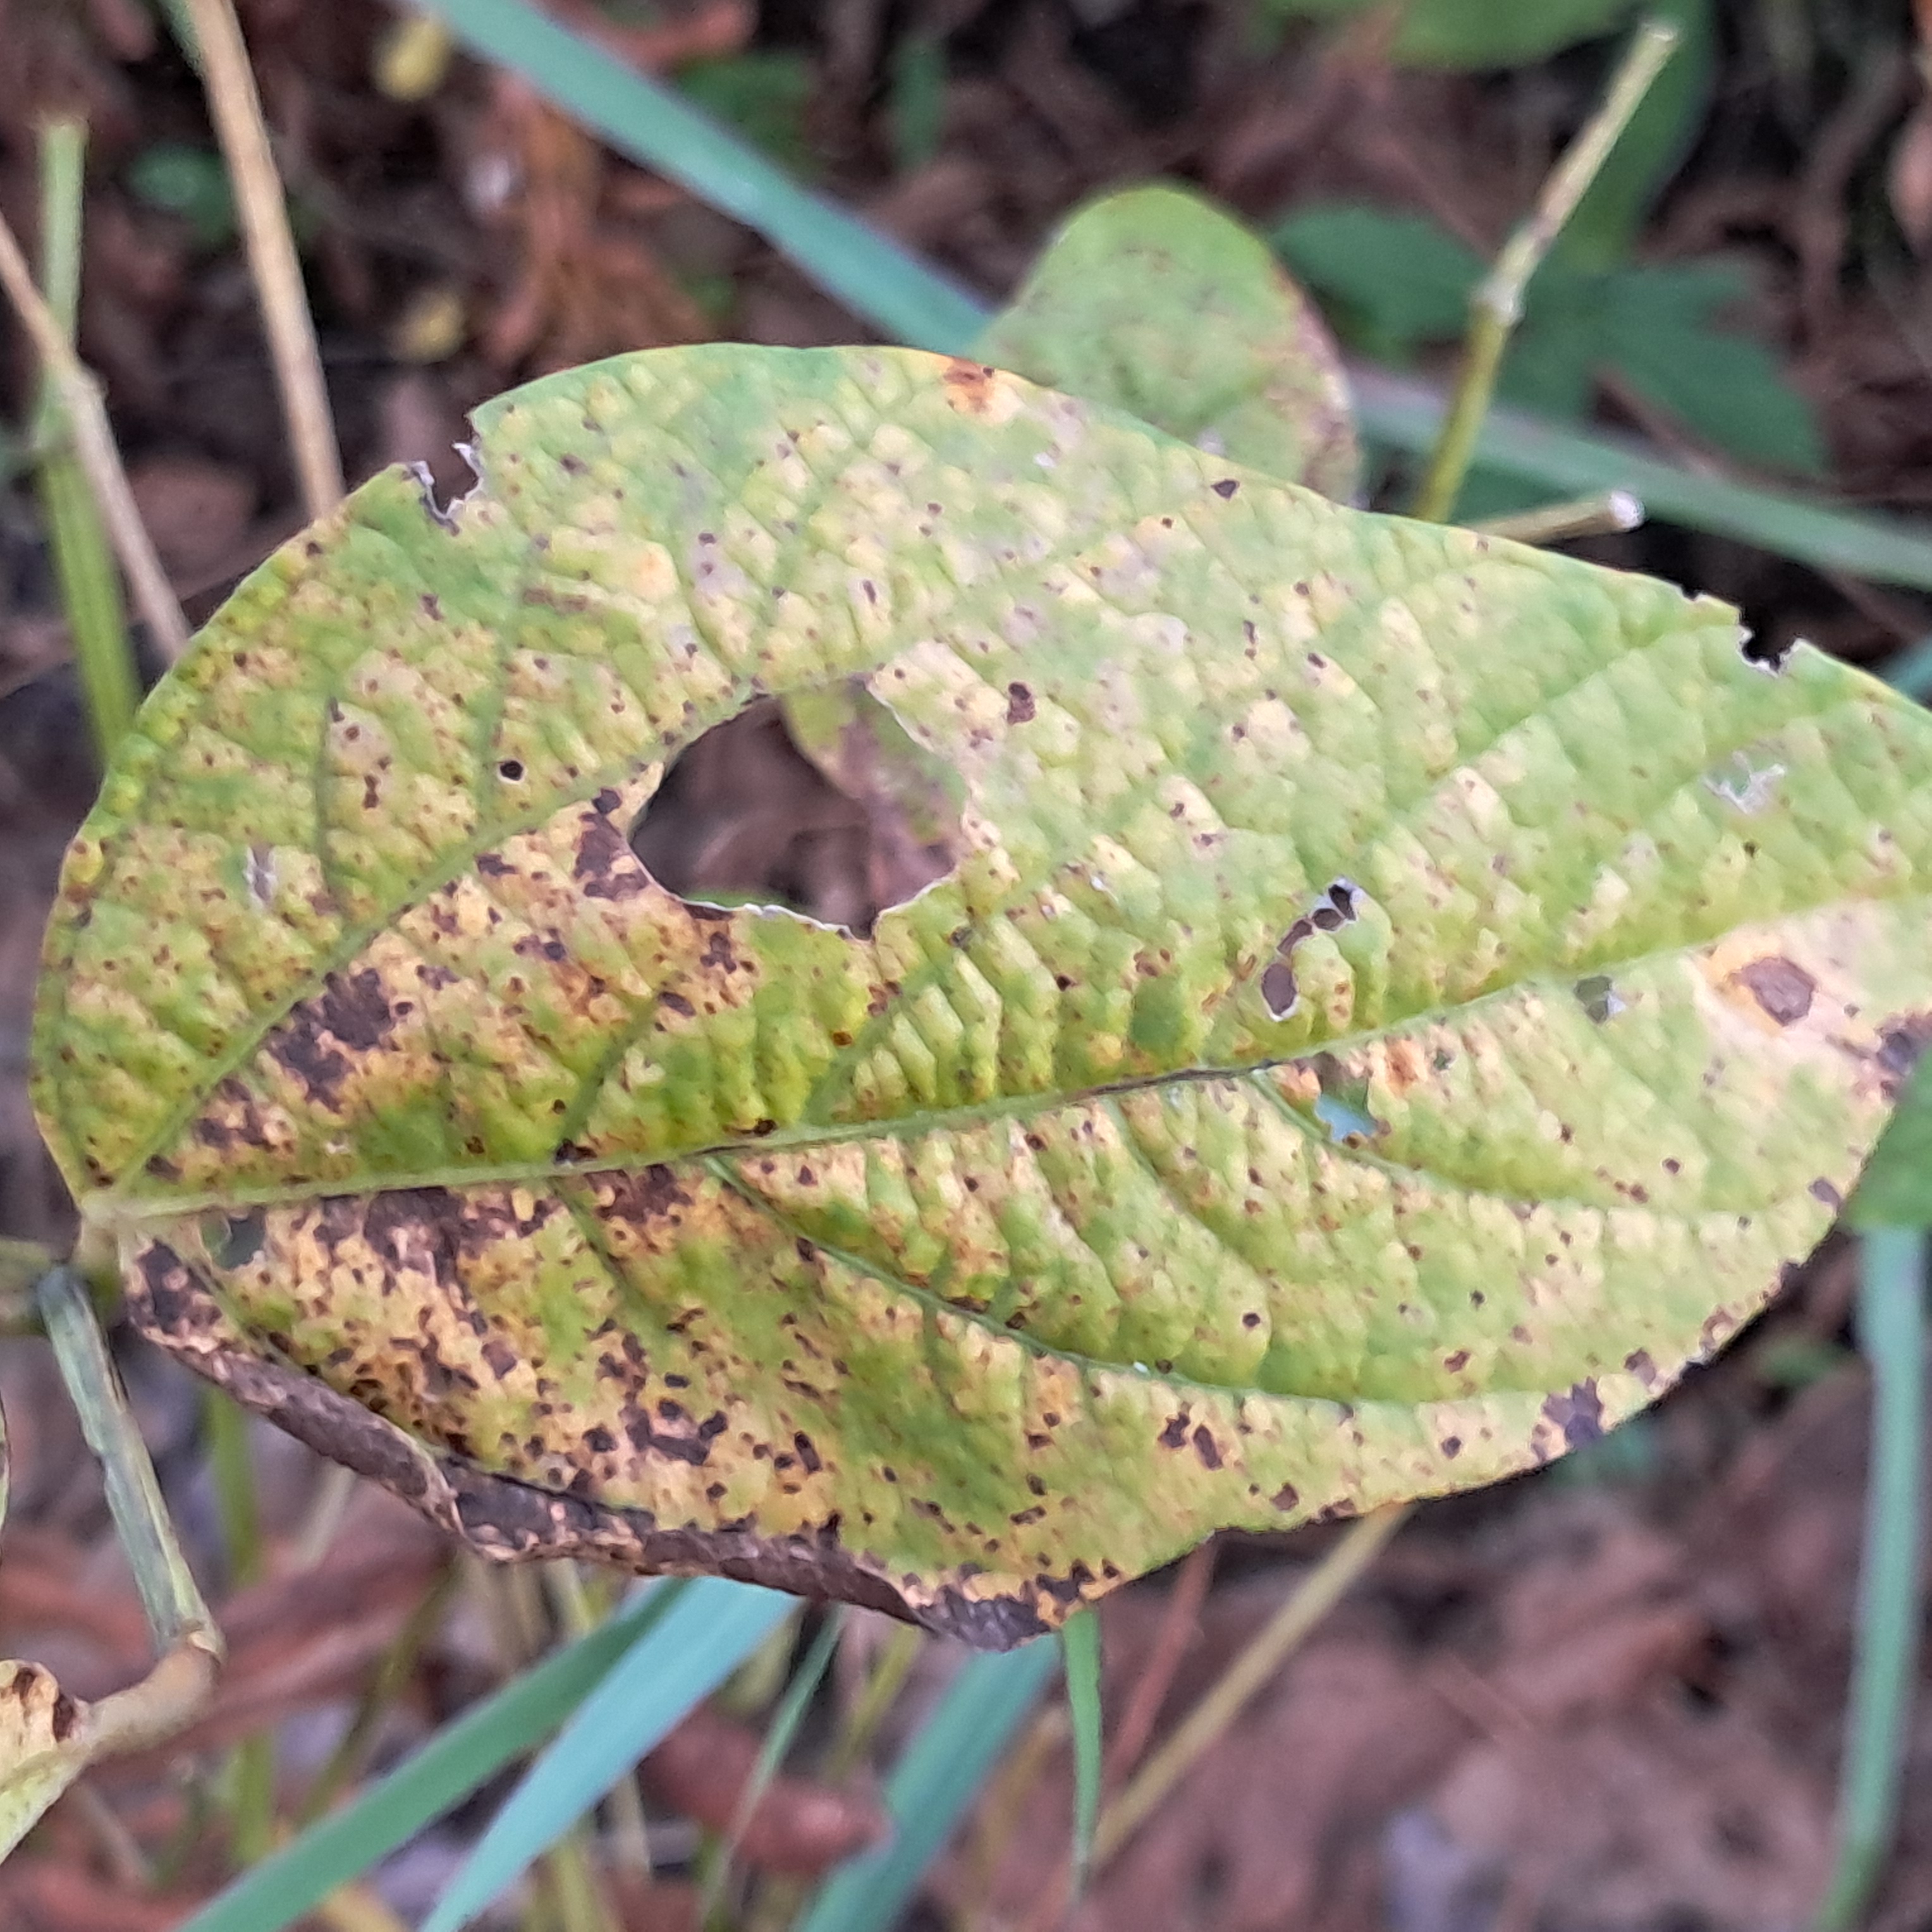
Label: Rust